South African Air Force

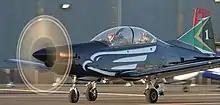
Silver Falcons aerobatic team use Pilatus trainers

At the outbreak of the Korean War, the United Nations Security Council passed a resolution calling for the withdrawal of North Korean forces in South Korea. A request was also made to all UN members for assistance. After a special Cabinet meeting on 20 July 1950 the Union Government announced that due to the long distance between South Africa and Korea, direct ground-based military participation in the conflict was impractical and unrealistic but that a SAAF fighter squadron would be made available to the UN effort. The 50 officers and 157 other ranks of 2 Sqn SAAF sailed from Durban on 26 September 1950 – they had been selected from 1,426 members of the Permanent Force who had initially volunteered for service. This initial contingent was commanded by Cmdt S. van Breda Theron and included many World War II SAAF veterans. The squadron was moved to Johnson Air Base near Tokyo on 25 September 1950 for conversion training on the F-51D Mustangs supplied by the US Air Force.